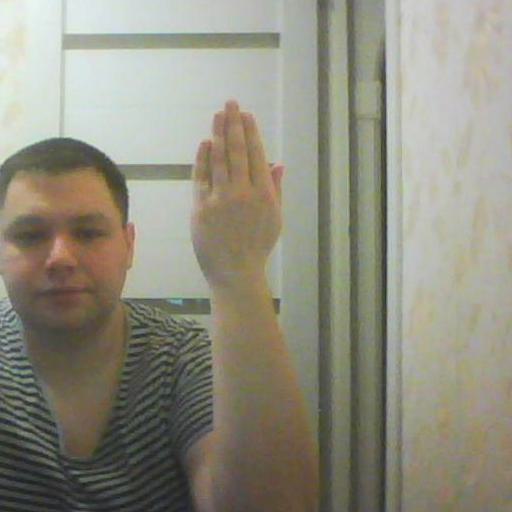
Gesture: stop_inverted